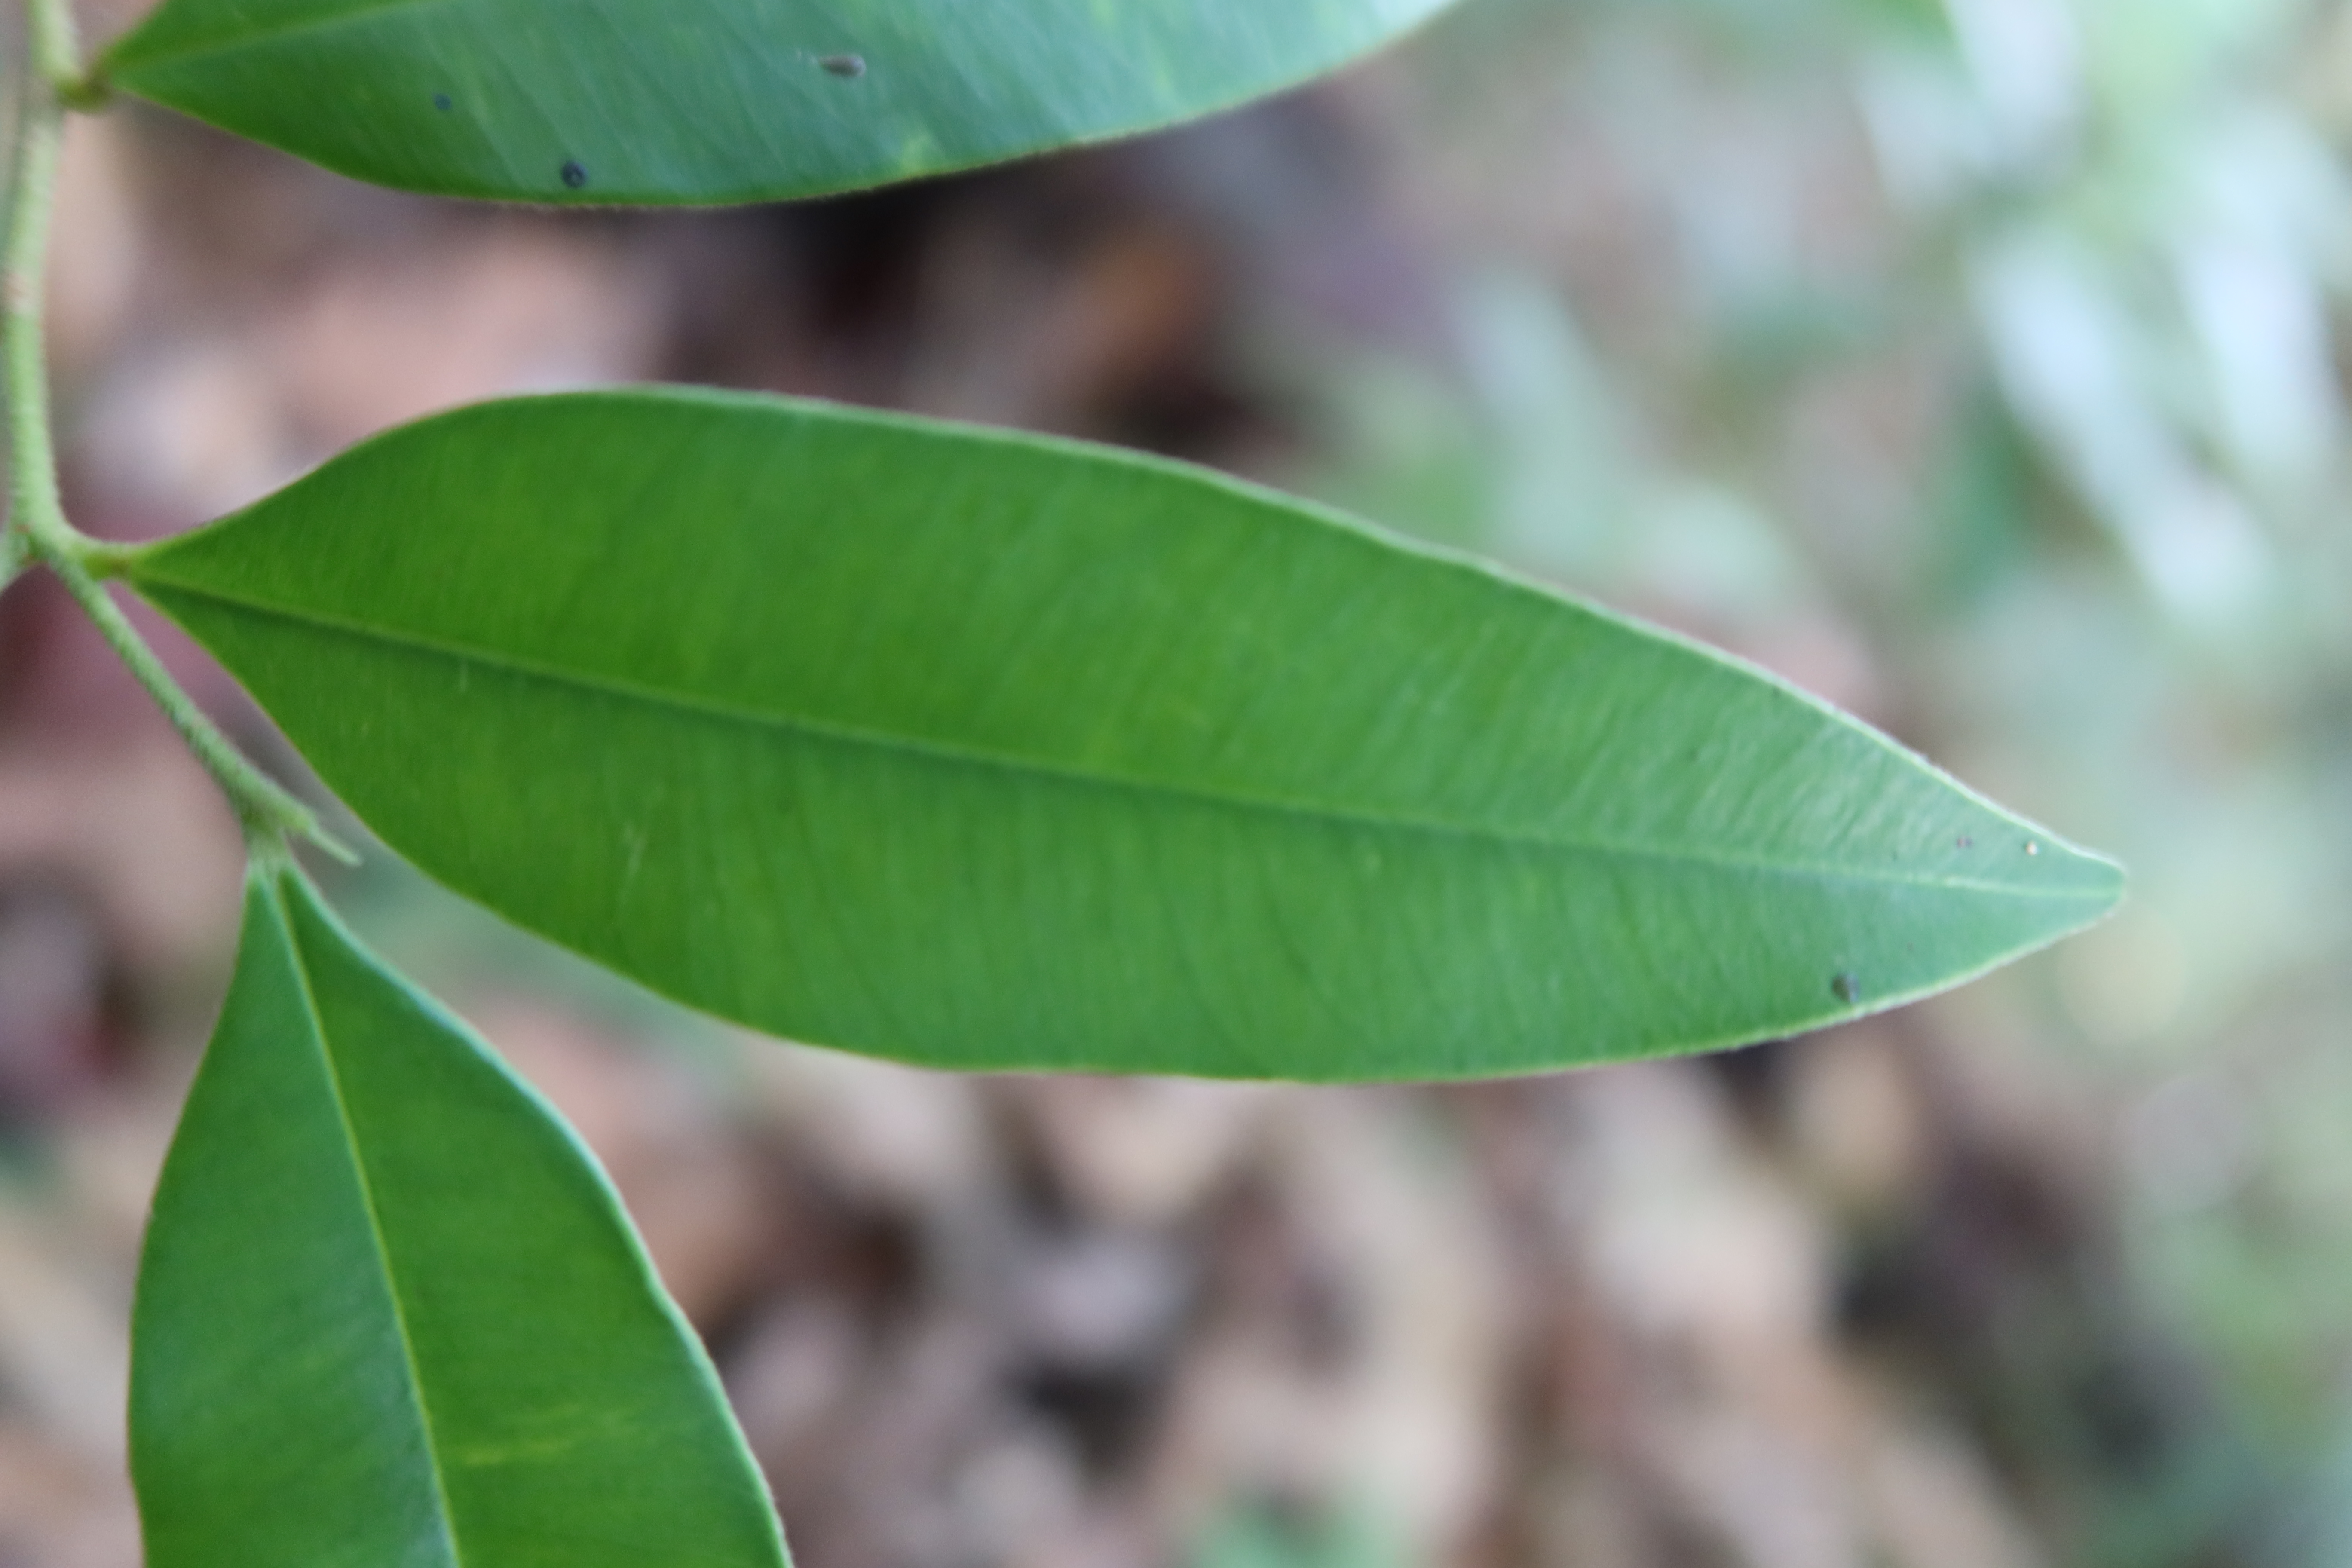
Label: Healthy